William Bourke Cockran

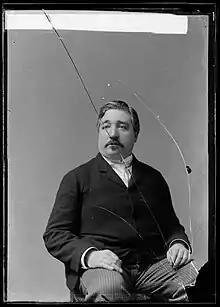
William Bourke Cockran photographed by C. M. Bell Studio

As his reputation as a litigator grew, Cockran entered politics in 1876 as a member of Irving Hall, a political organization composed of reformist followers of Samuel J. Tilden, including influential men such as Abram Hewitt and William C. Whitney. Cockran made his first political speeches in 1879 in support of Edward Cooper, the successful candidate for mayor, who defeated Tammany Hall candidate Augustus Schell. He travelled to Maine in 1880 to speak in support of Harris M. Plaisted, the Greenback Party candidate for governor, who had been cross-endorsed by the Democratic Party of Maine; years later, he would defend himself against accusations that he had begun his career as a "greenbacker". These speeches greatly enhanced his reputation as an orator, and he joined the national campaign in support of Winfield Scott Hancock for president, travelling to the American Midwest for the first time.